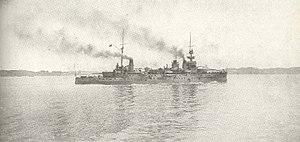
Cuirasse d'Escadre Republique, en rade de Toulon